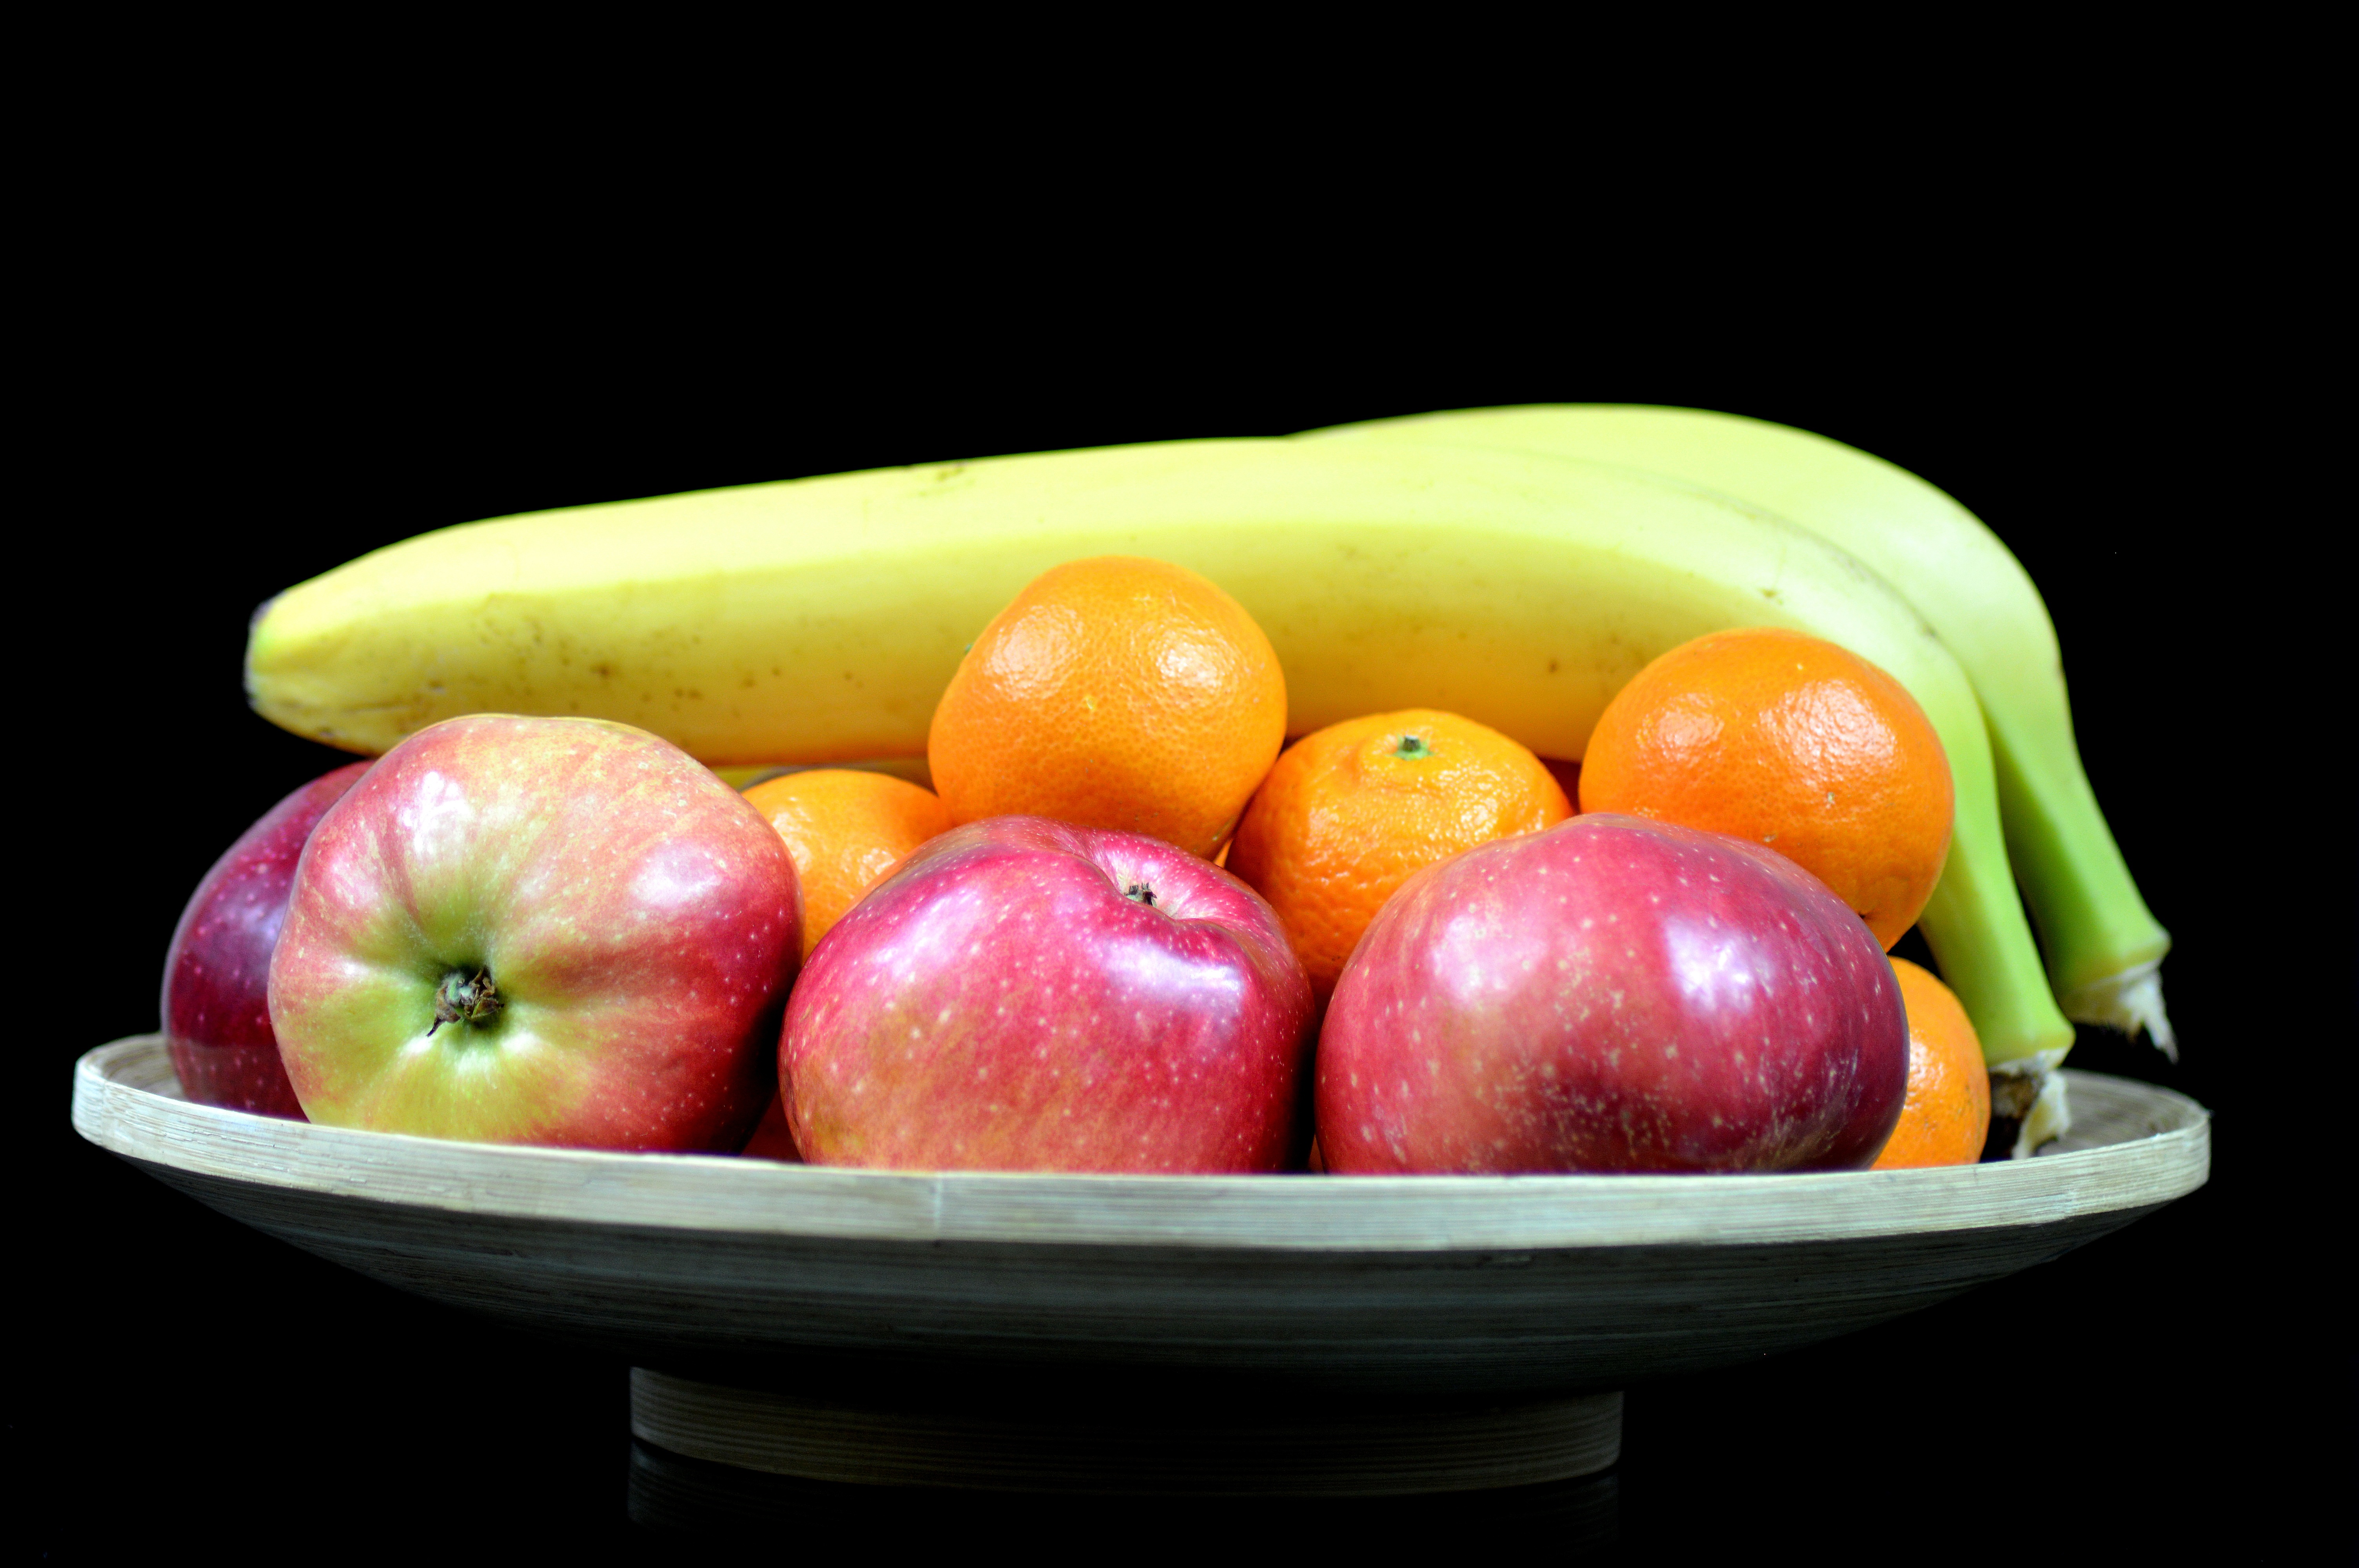
apple, nature, plant, fruit, food, produce, vegetable, still life, painting, eating, bananas, apples, vitamins, flowering plant, still life photography, land plant, plate with fruits